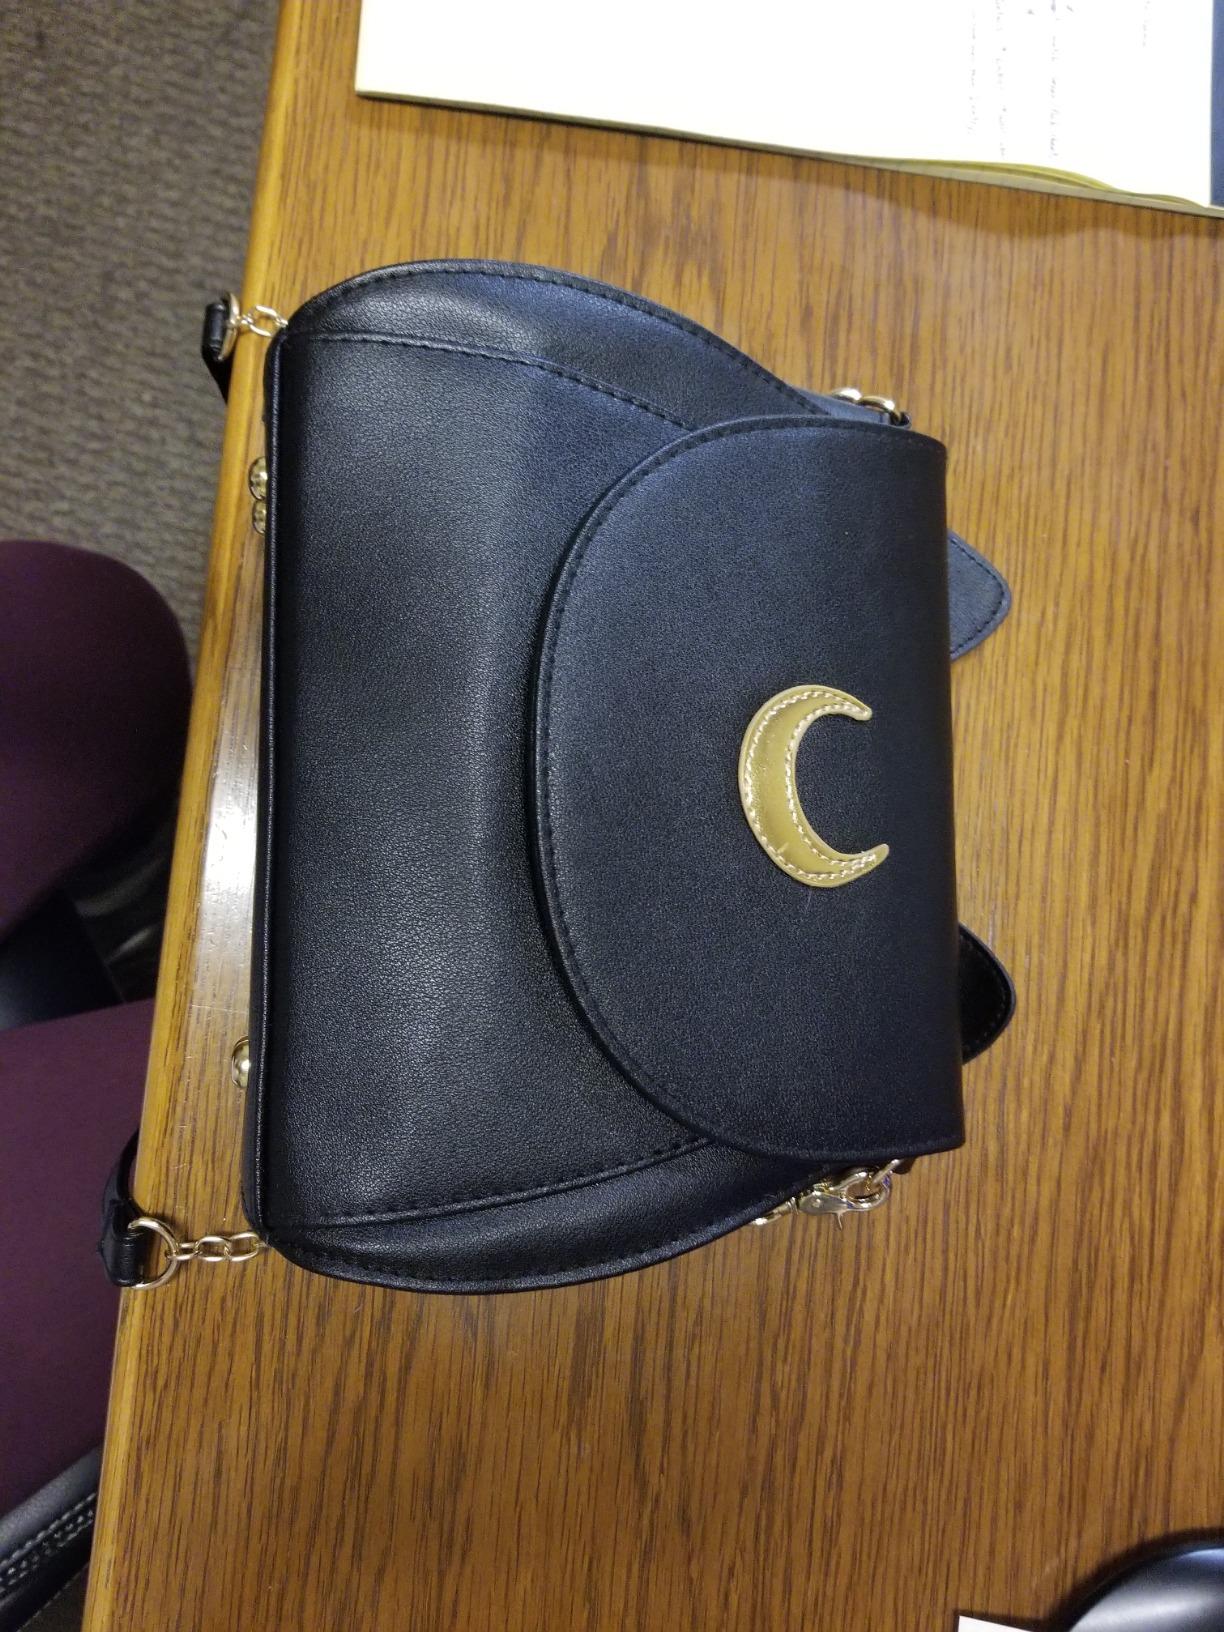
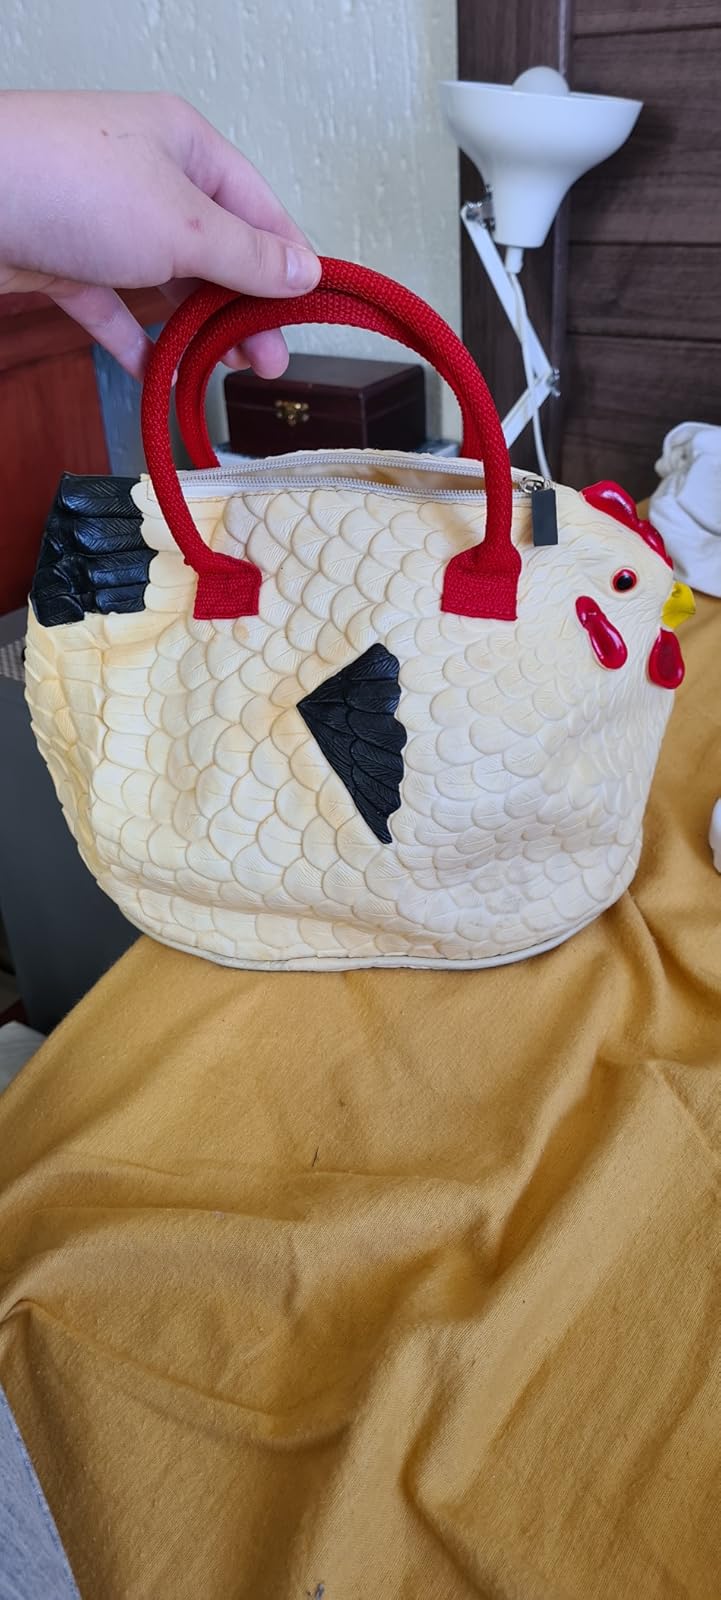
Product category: accessories_handbag
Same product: no